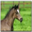
Label: horse